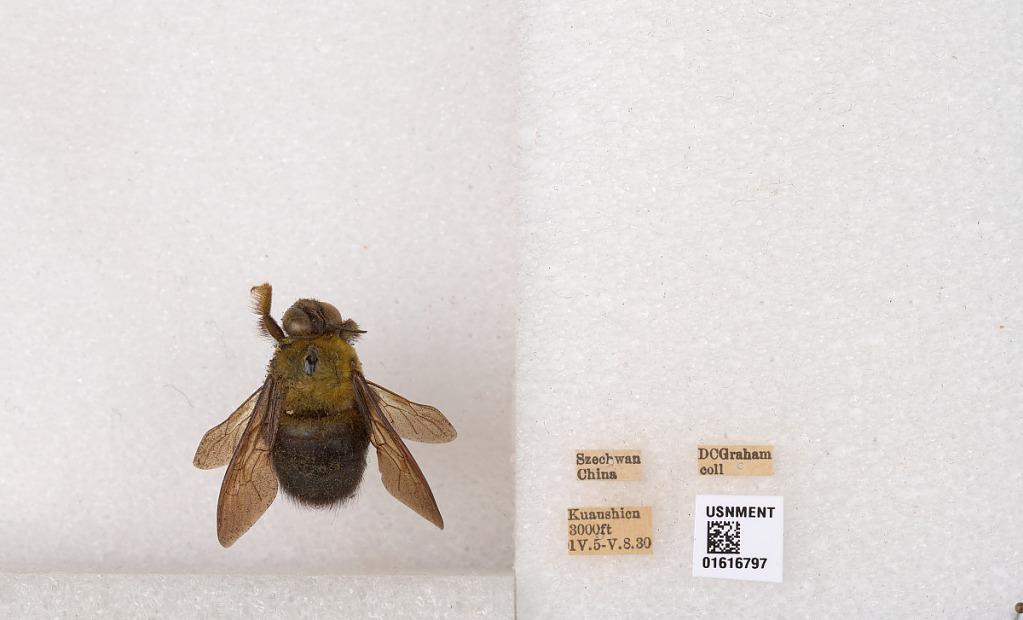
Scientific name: Xylocopa (Alloxylocopa) appendiculata appendiculata Smith
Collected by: D. Graham
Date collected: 1930-4-5
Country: China
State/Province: Sichuan
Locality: Kuanshien
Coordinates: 30.1794, 102.947